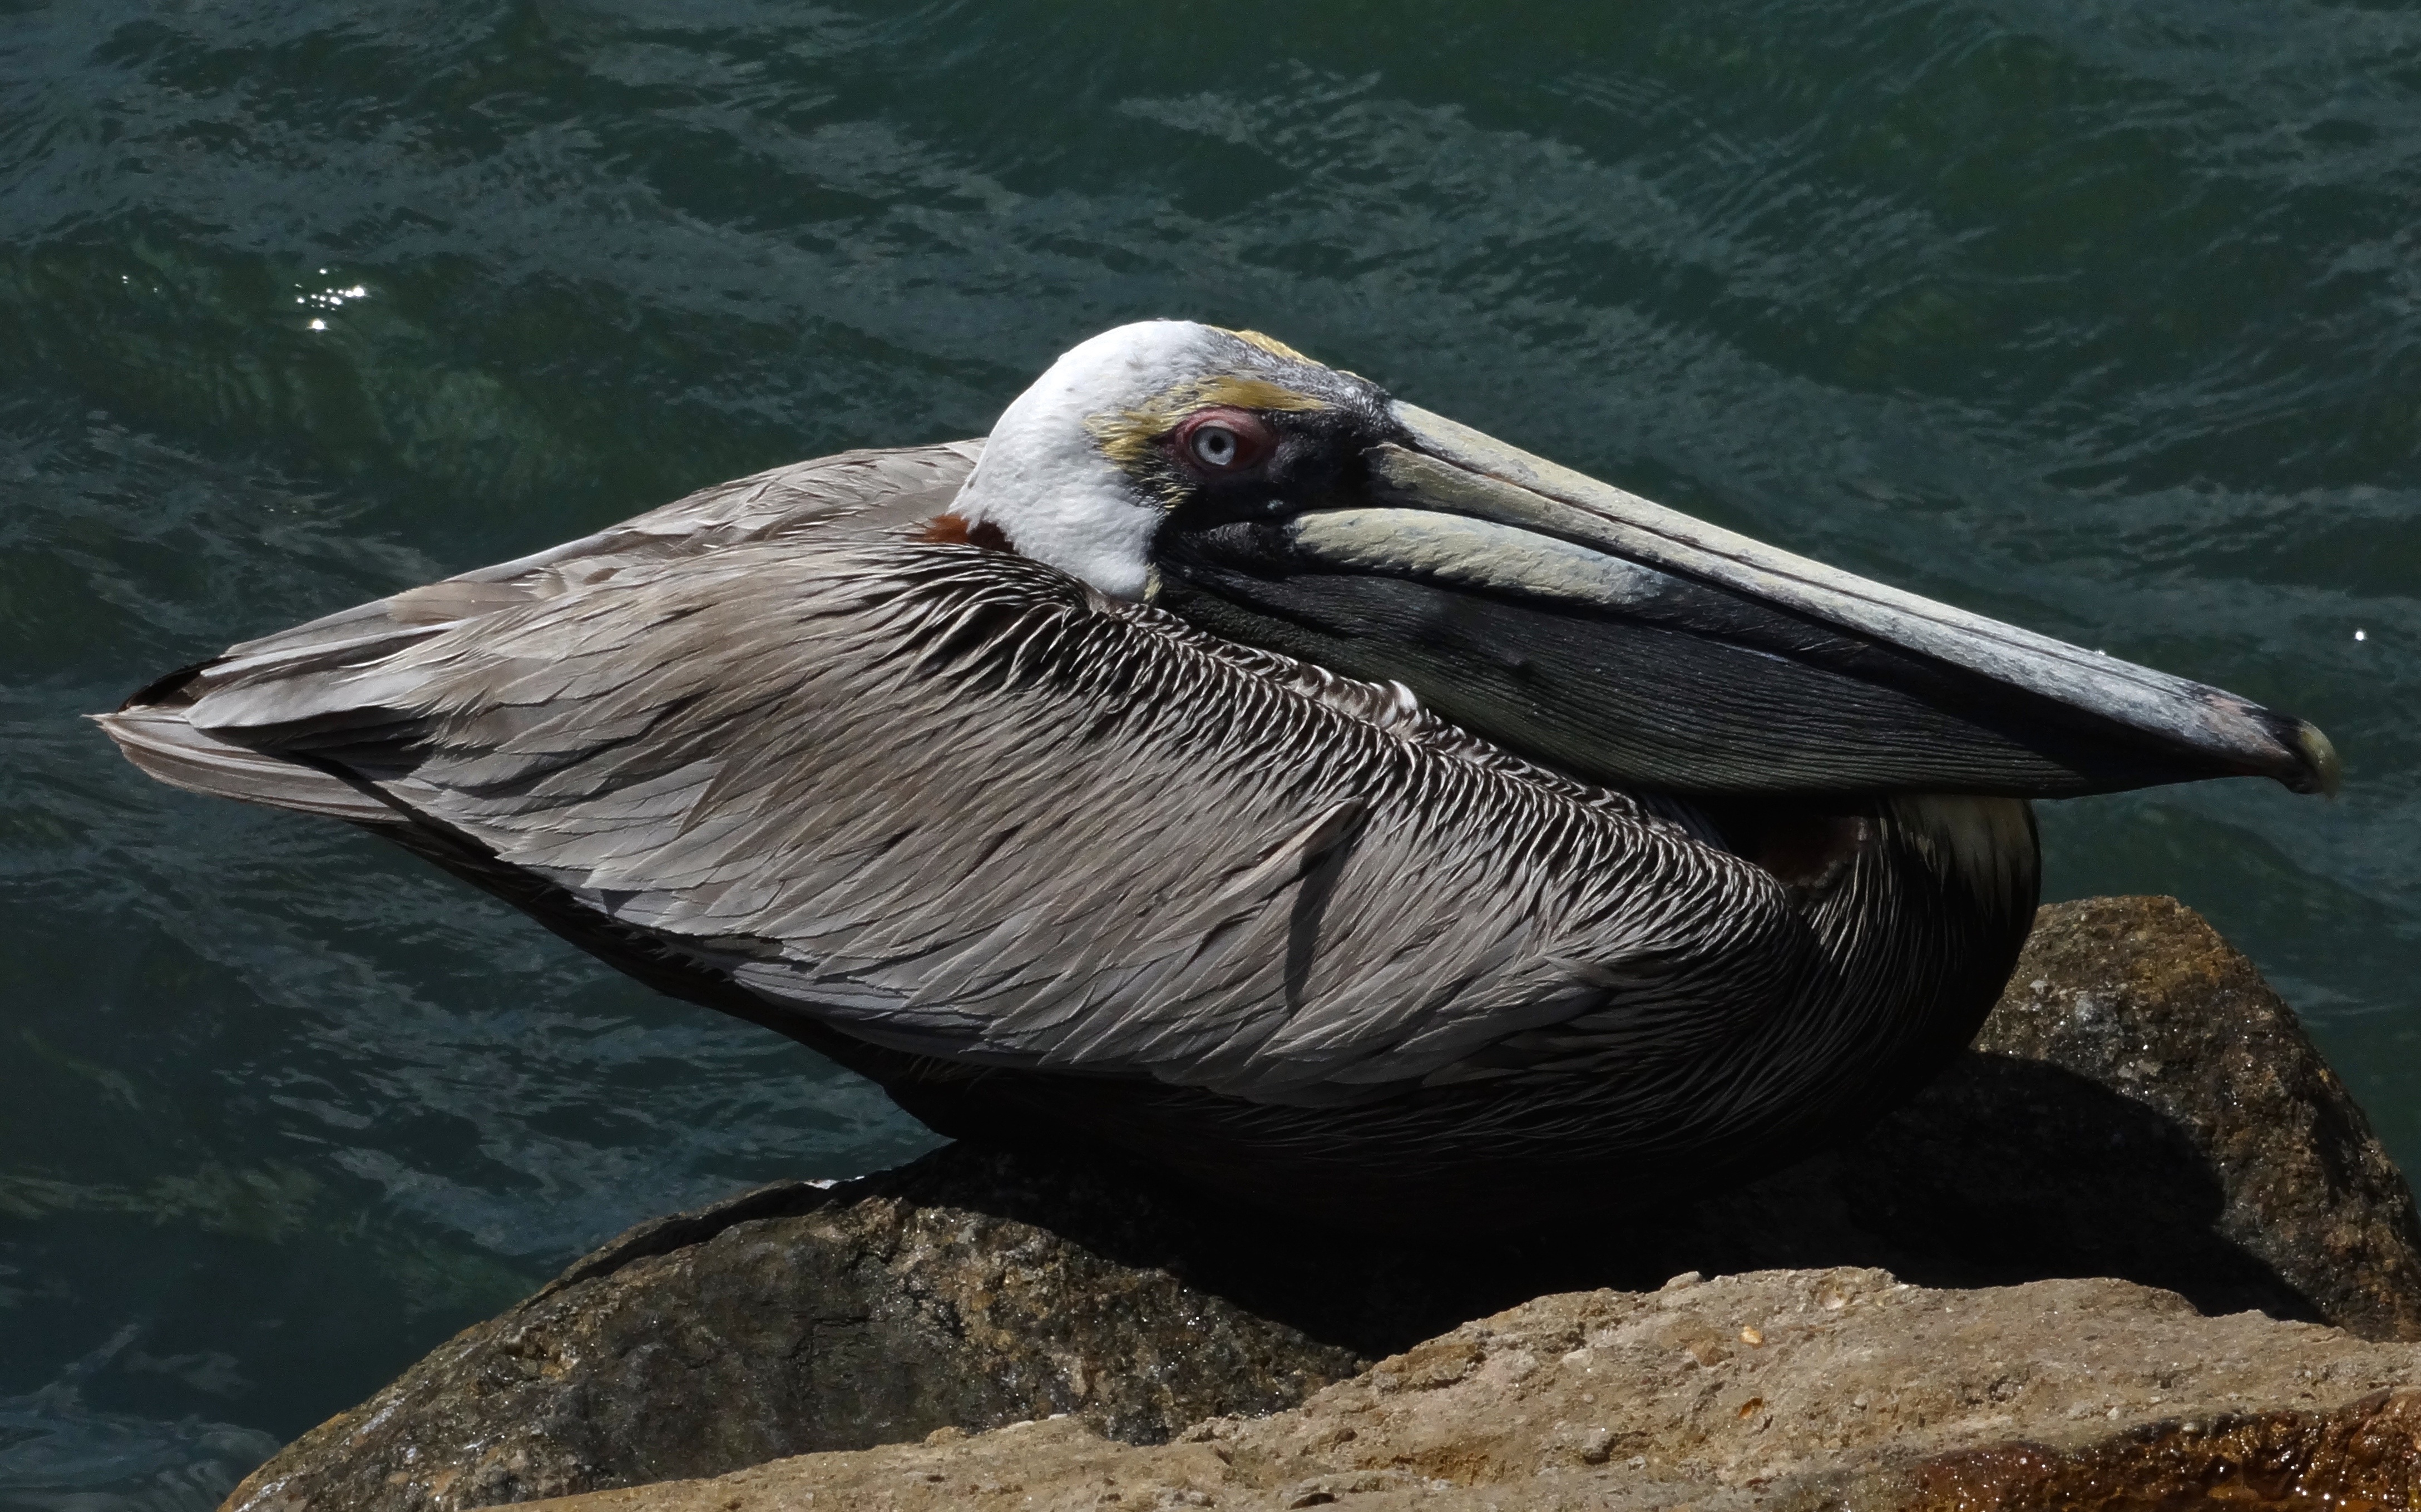
sea, water, nature, ocean, bird, wing, pelican, seabird, wildlife, beak, fauna, vertebrate, water bird, brown pelican